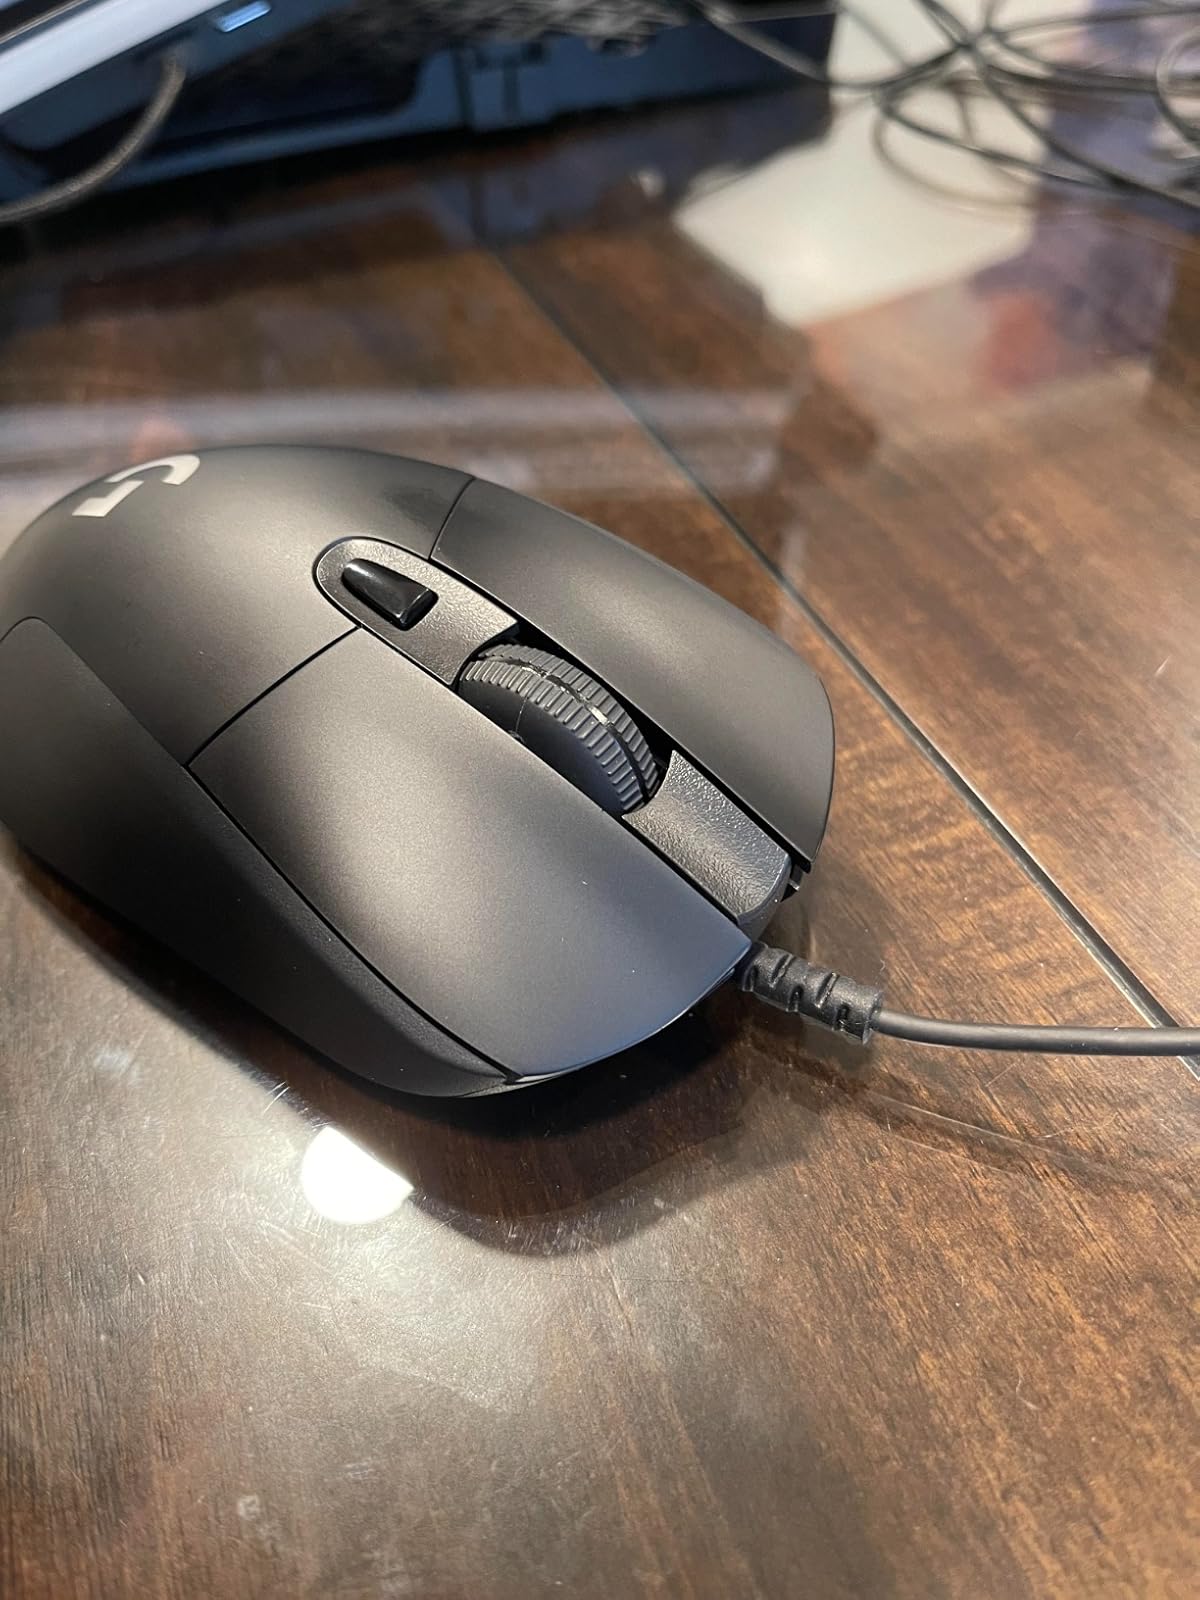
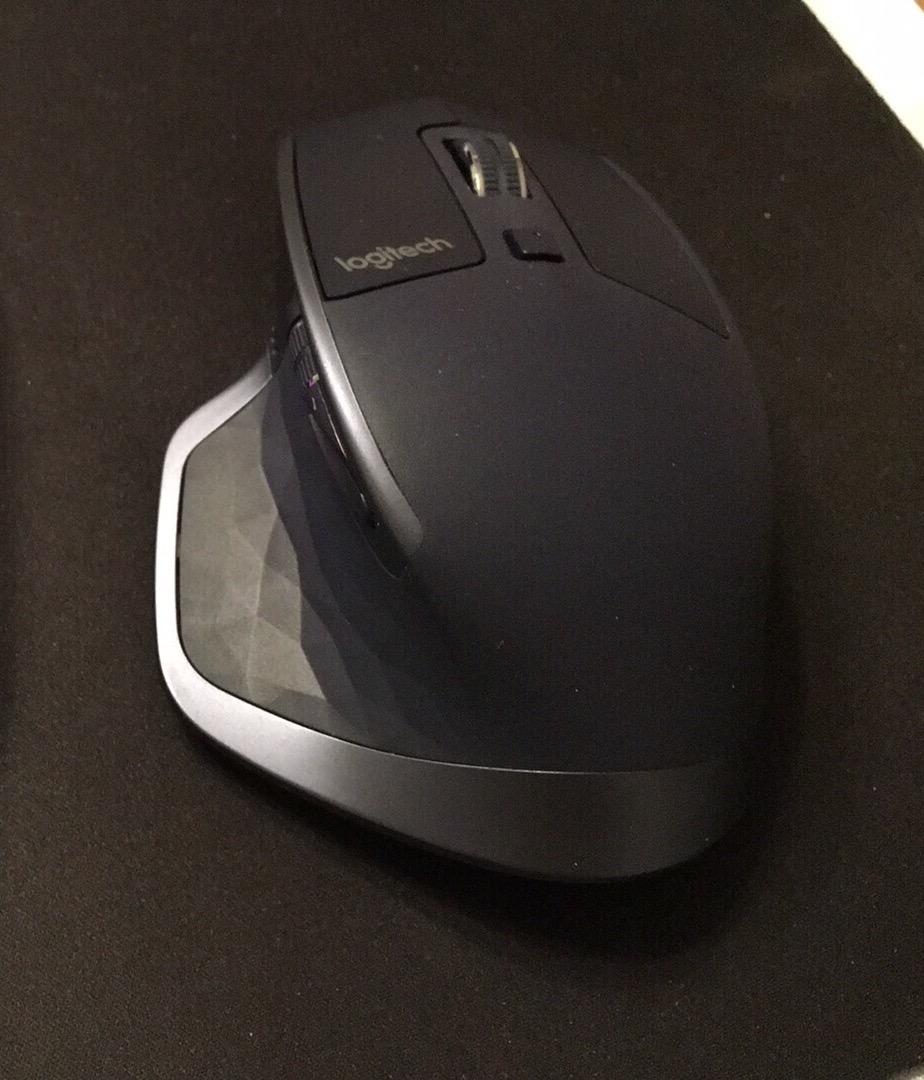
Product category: mouse
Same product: no